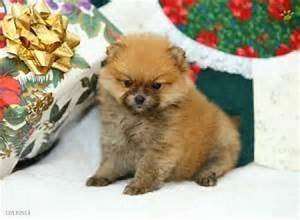
Label: dog